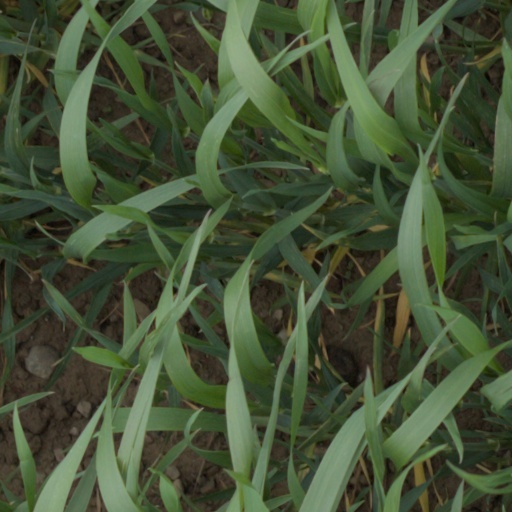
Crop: wheat